Choir

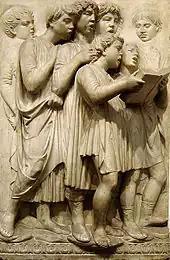
Luca della Robbia's "Cantoria", "Museo dell'Opera del Duomo", Florence

The earliest notated music of western Europe is Gregorian chant, along with a few other types of chant which were later subsumed (or sometimes suppressed) by the Catholic Church. This tradition of unison choir singing lasted from sometime between the times of St. Ambrose (4th century) and Gregory the Great (6th century) up to the present. During the later Middle Ages, a new type of singing involving multiple melodic parts, called organum, became predominant for certain functions, but initially this polyphony was only sung by soloists. Further developments of this technique included clausulae, conductus and the motet (most notably the isorhythmic motet), which, unlike the Renaissance motet, describes a composition with different texts sung simultaneously in different voices. The first evidence of polyphony with more than one singer per part comes in the Old Hall Manuscript (1420, though containing music from the late 14th century), in which there are apparent "divisi", one part dividing into two simultaneously sounding notes.